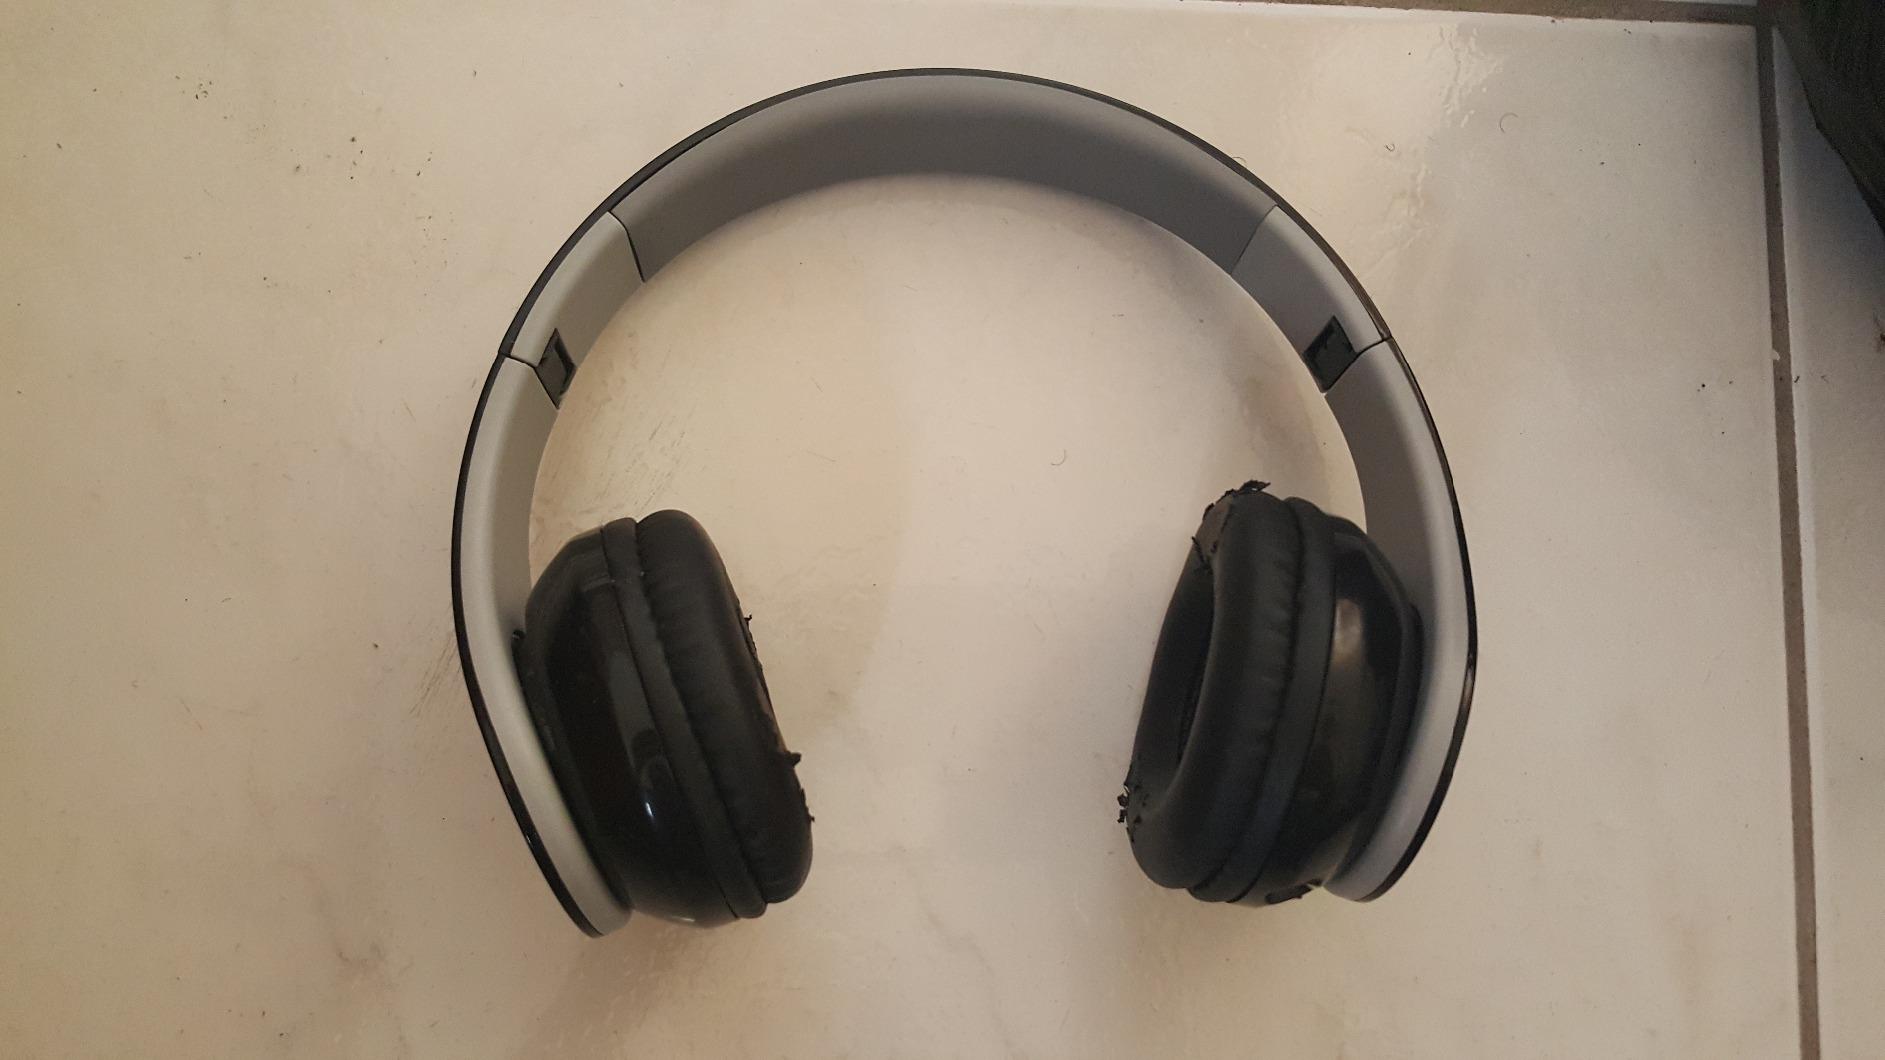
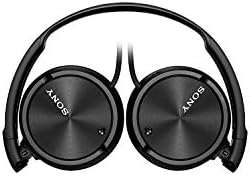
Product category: headphones
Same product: no